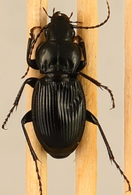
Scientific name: Cyclotrachelus torvus
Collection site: Northern Great Plains Research Laboratory NEON (NOGP), plot NOGP_001